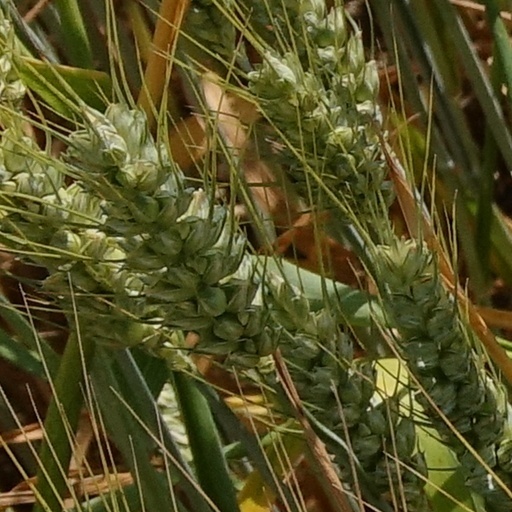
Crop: wheat